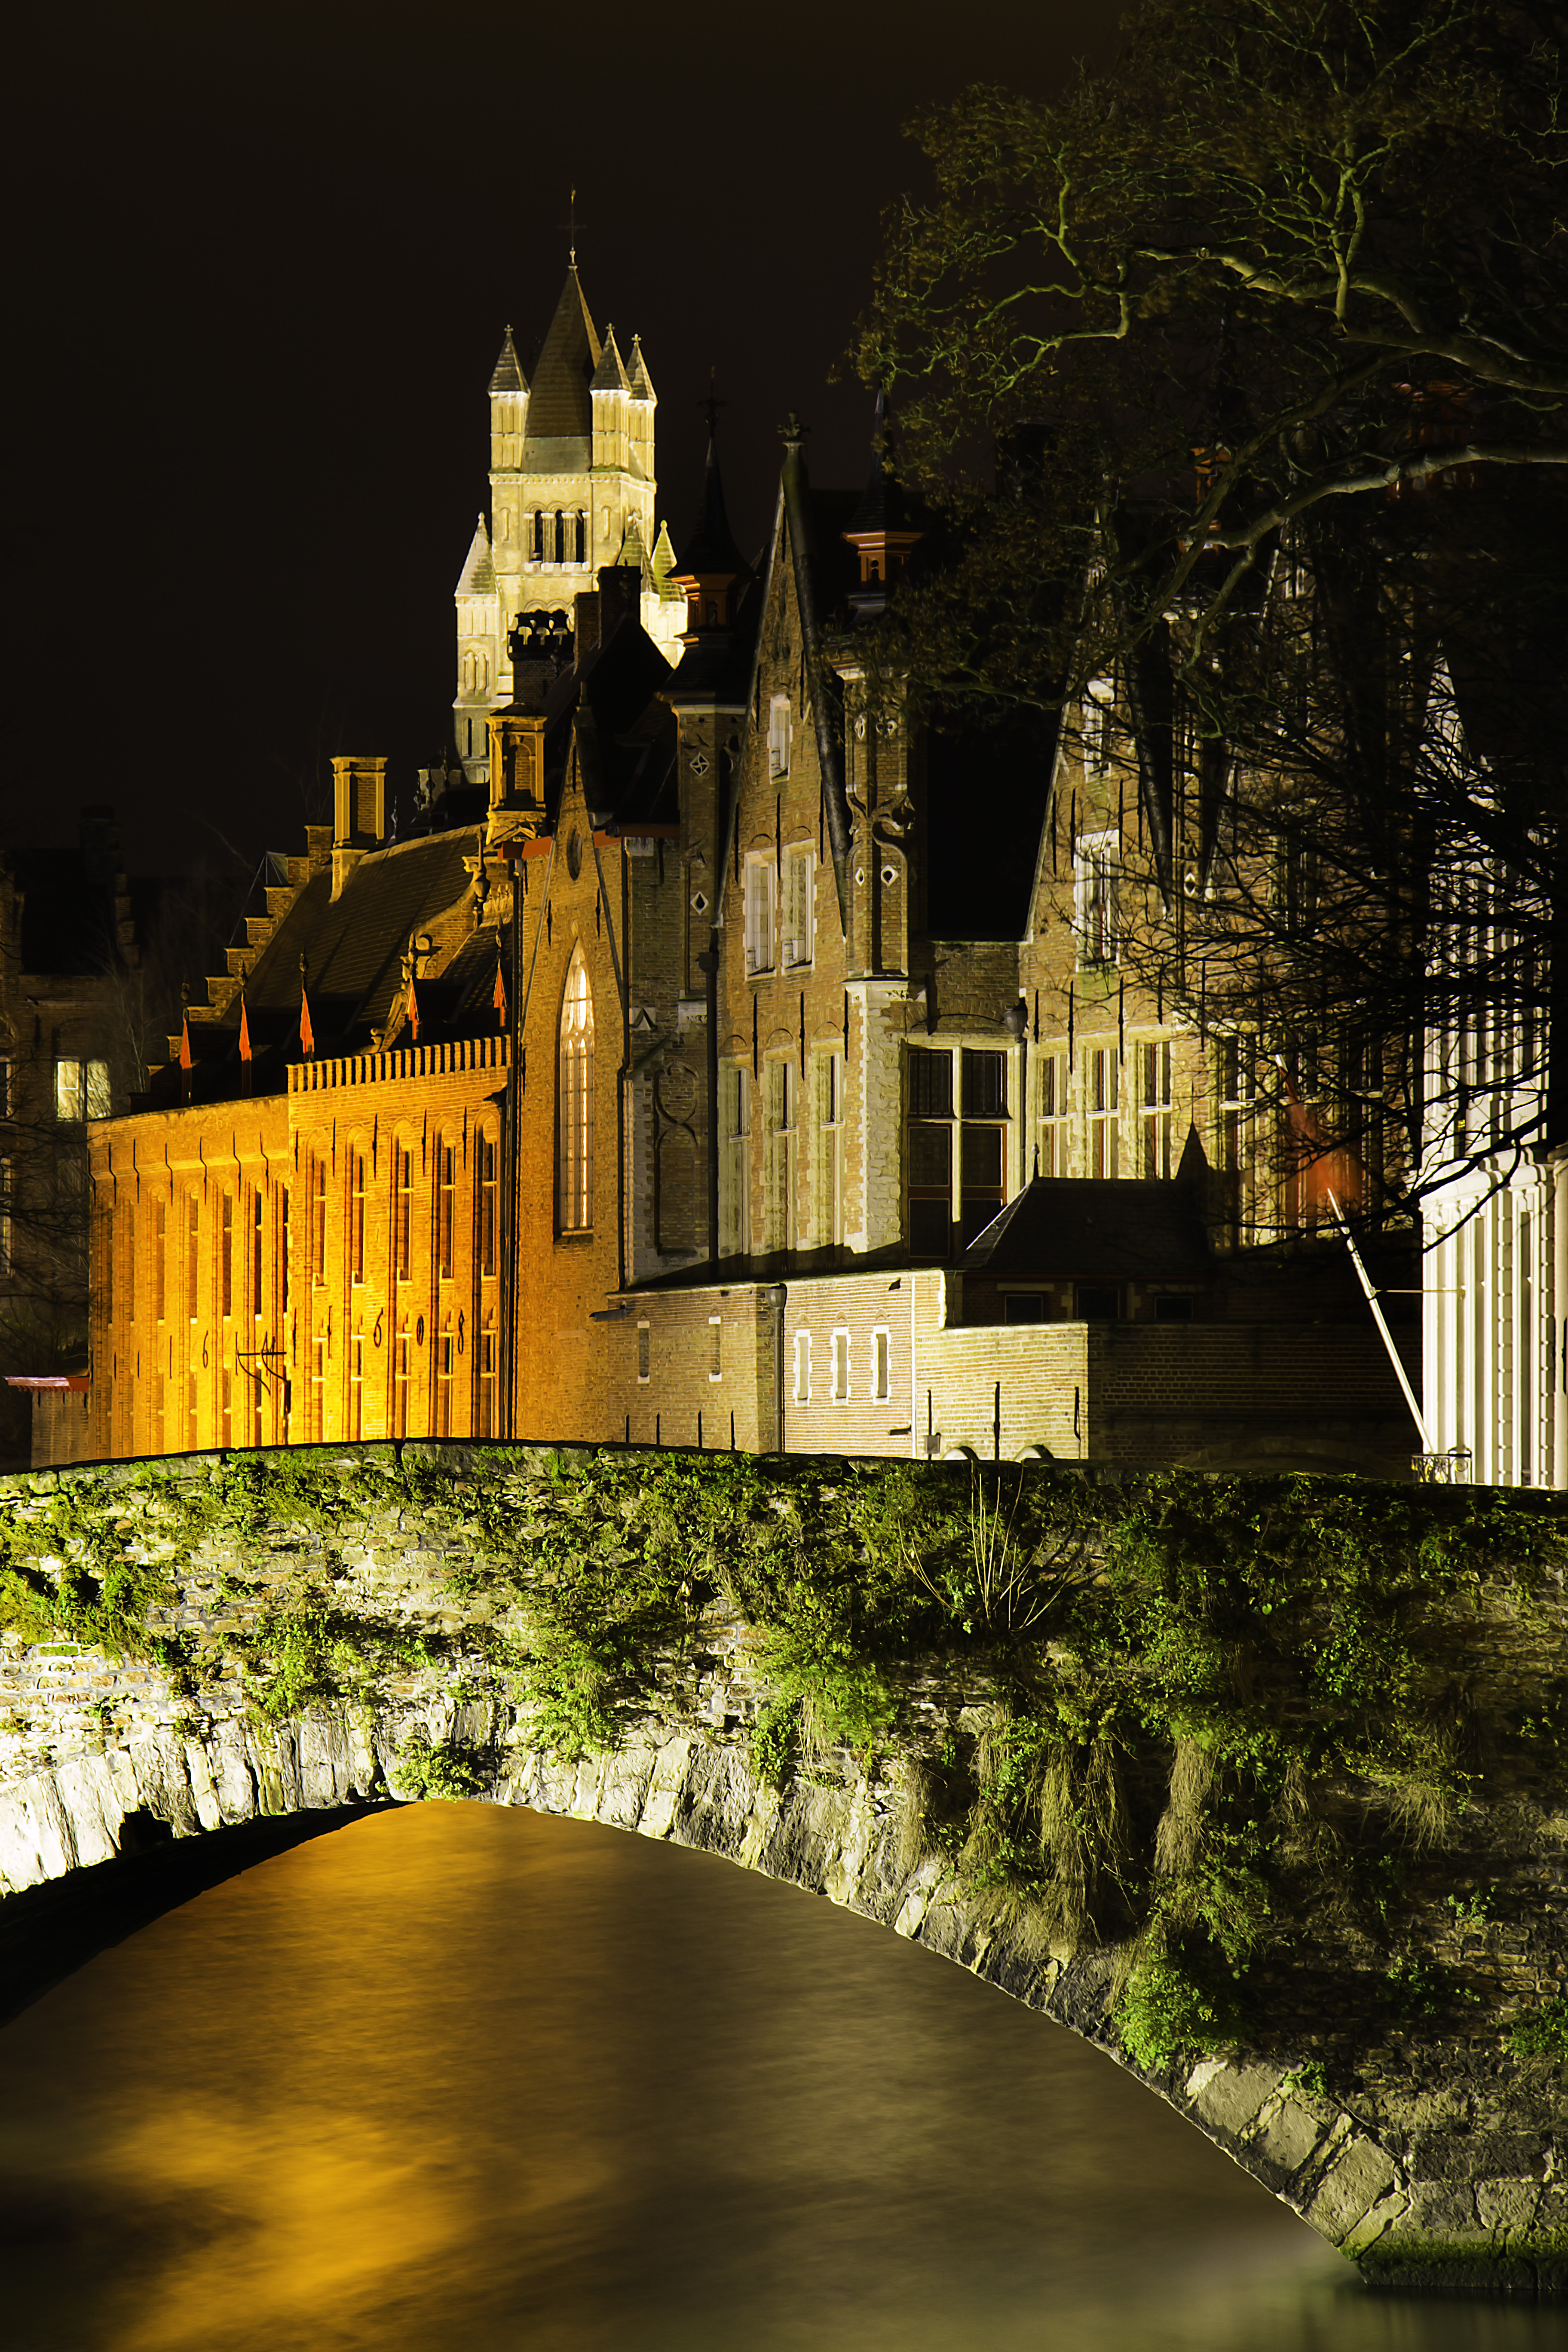
night, house, flower, building, chateau, cityscape, evening, reflection, autumn, castle, landmark, waterway, belgium, nightphotography, medieval, belgien, bruges, brugge, canals, belgica, brujas, buidings, urban area